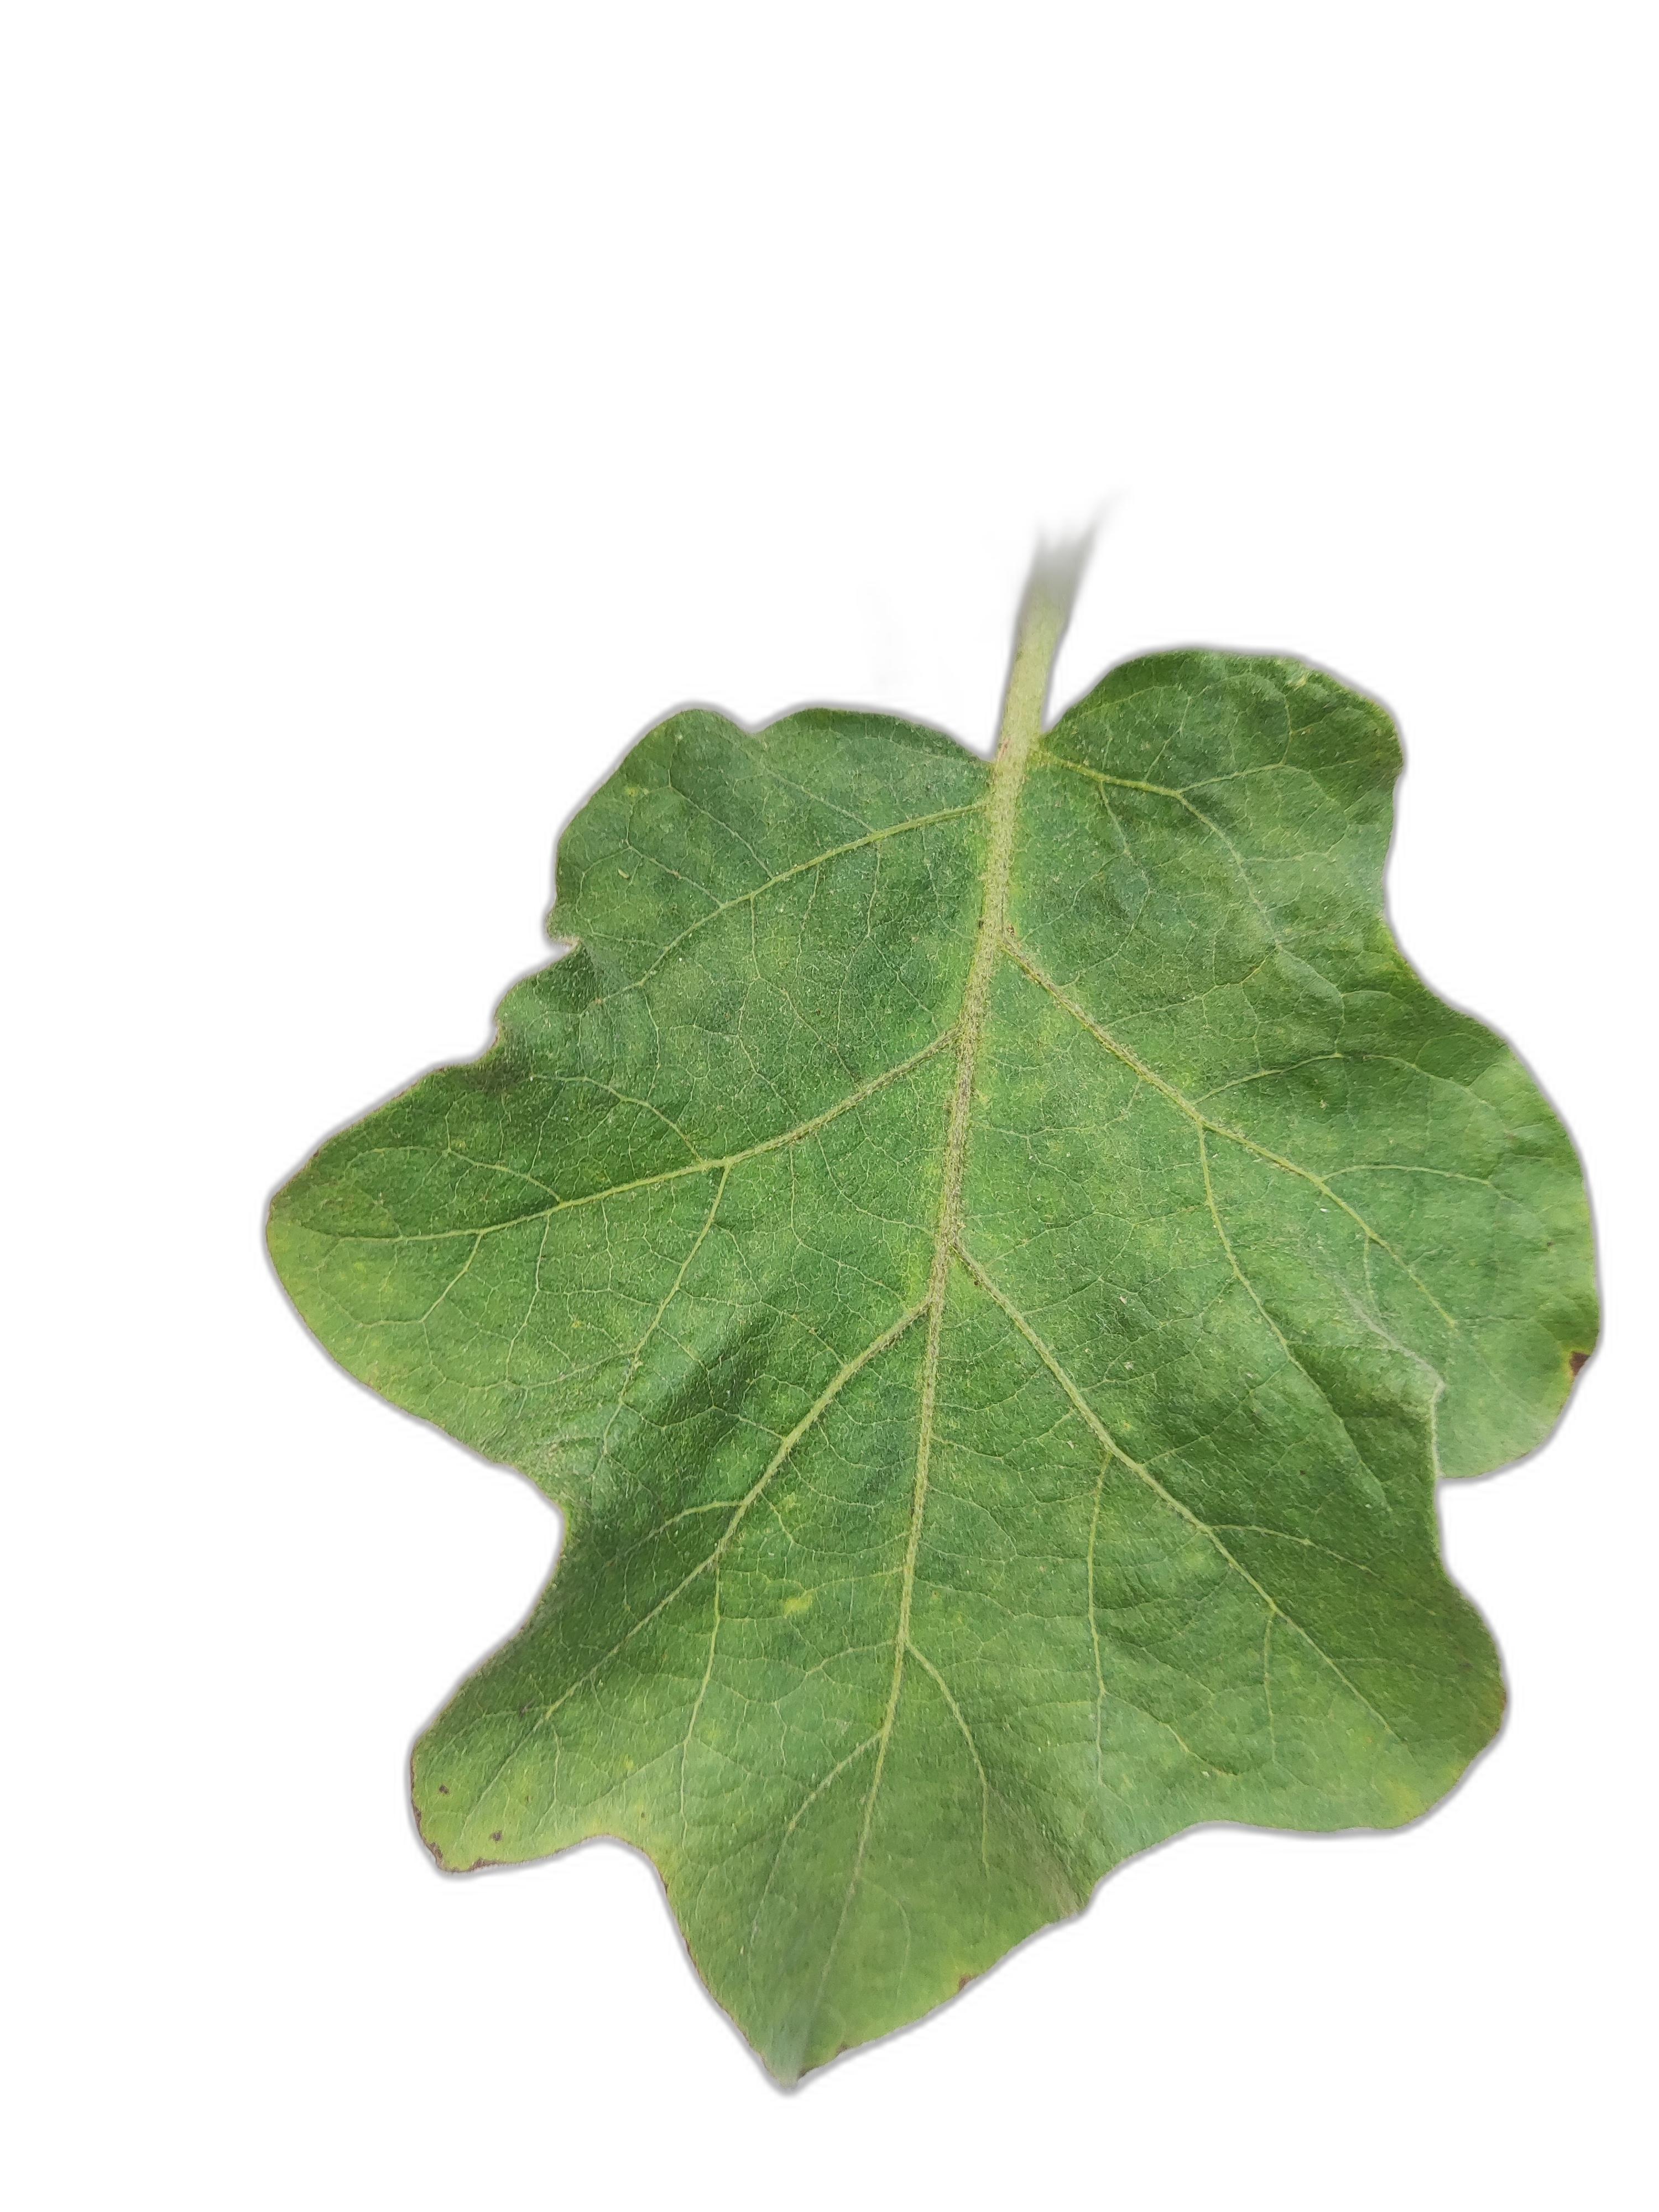
Label: Mosaic Virus Disease